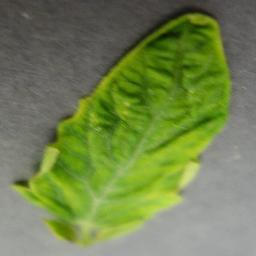
Label: Tomato___Tomato_Yellow_Leaf_Curl_Virus